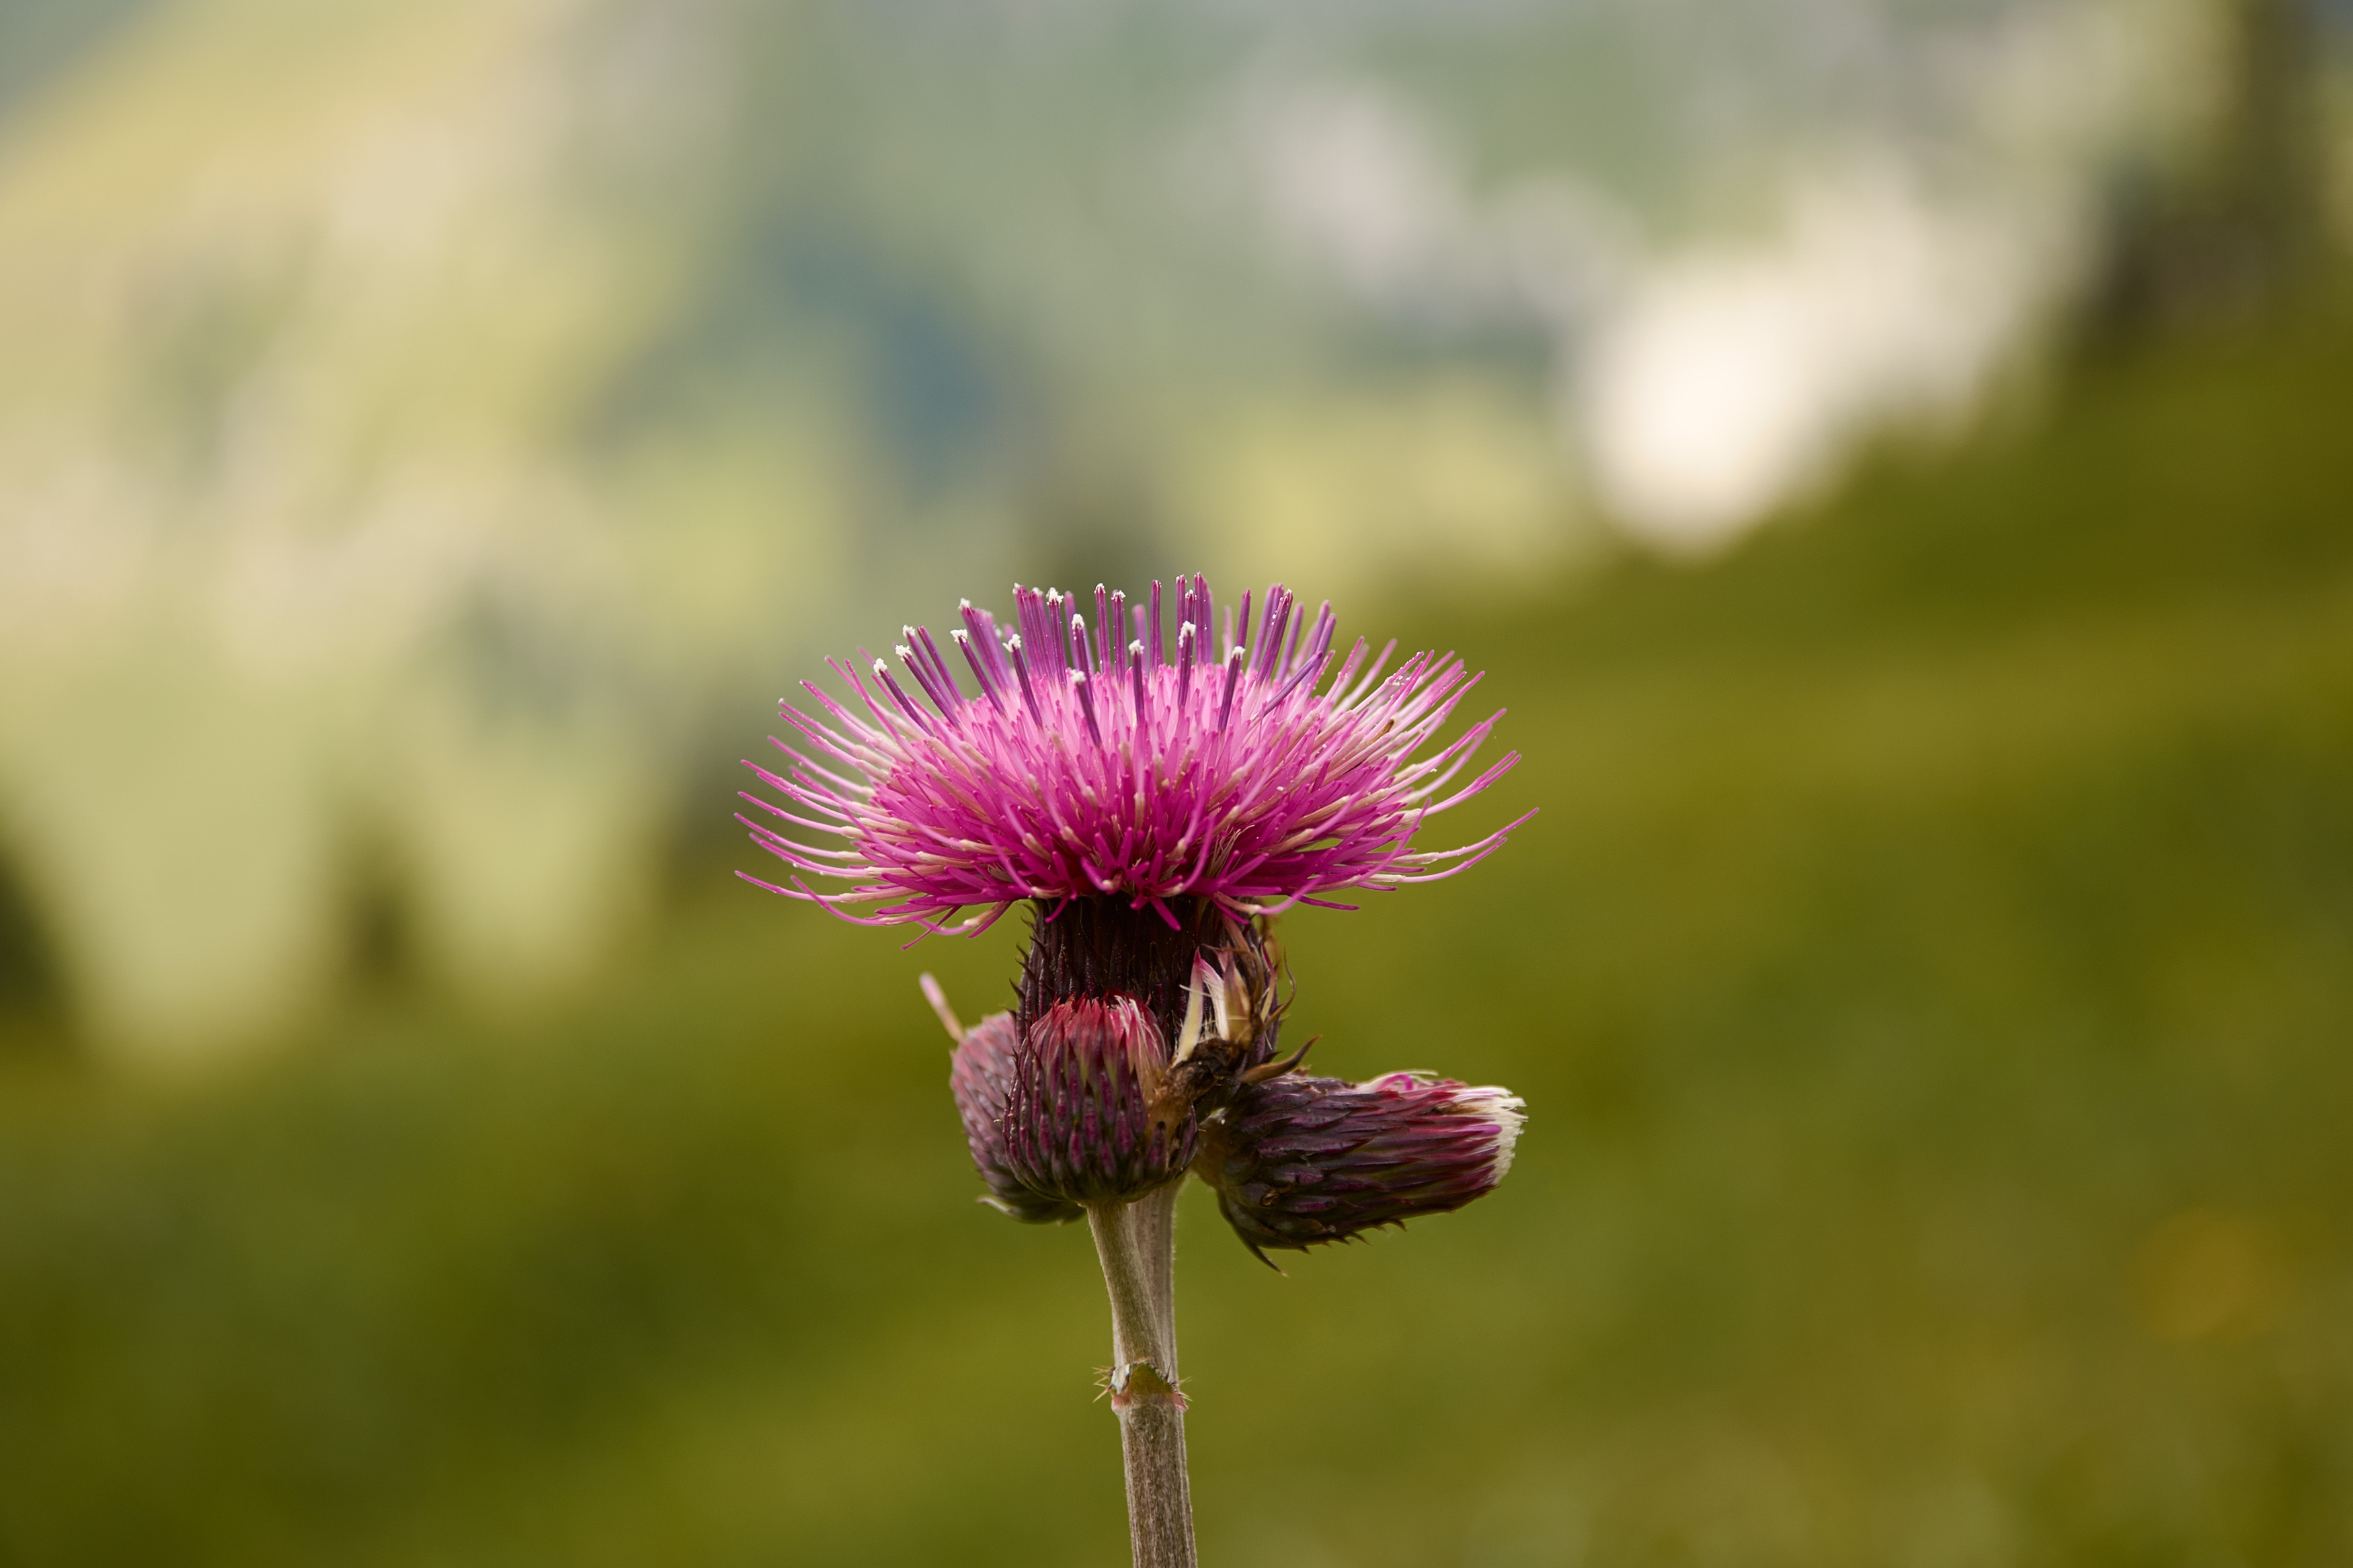
nature, blossom, plant, field, photography, meadow, prairie, flower, petal, botany, flora, wildflower, close up, thistle, macro photography, flowering plant, daisy family, plant stem, land plant